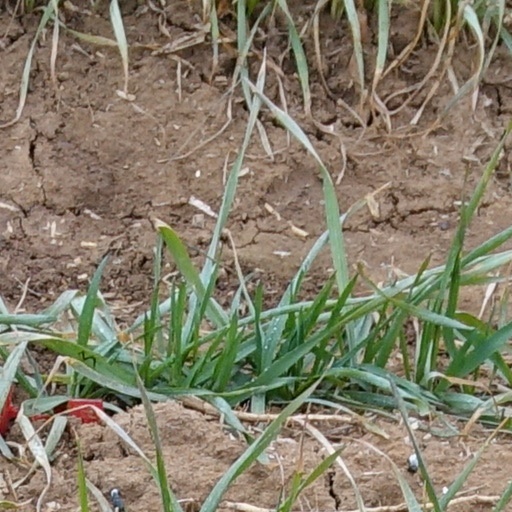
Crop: wheat